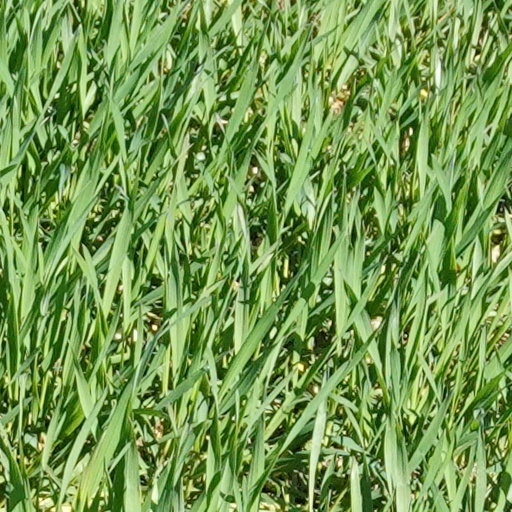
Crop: wheat